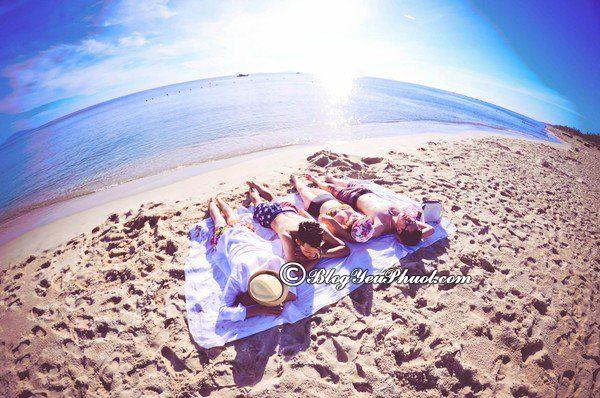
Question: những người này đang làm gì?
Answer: những người này đang nằm phơi nắng